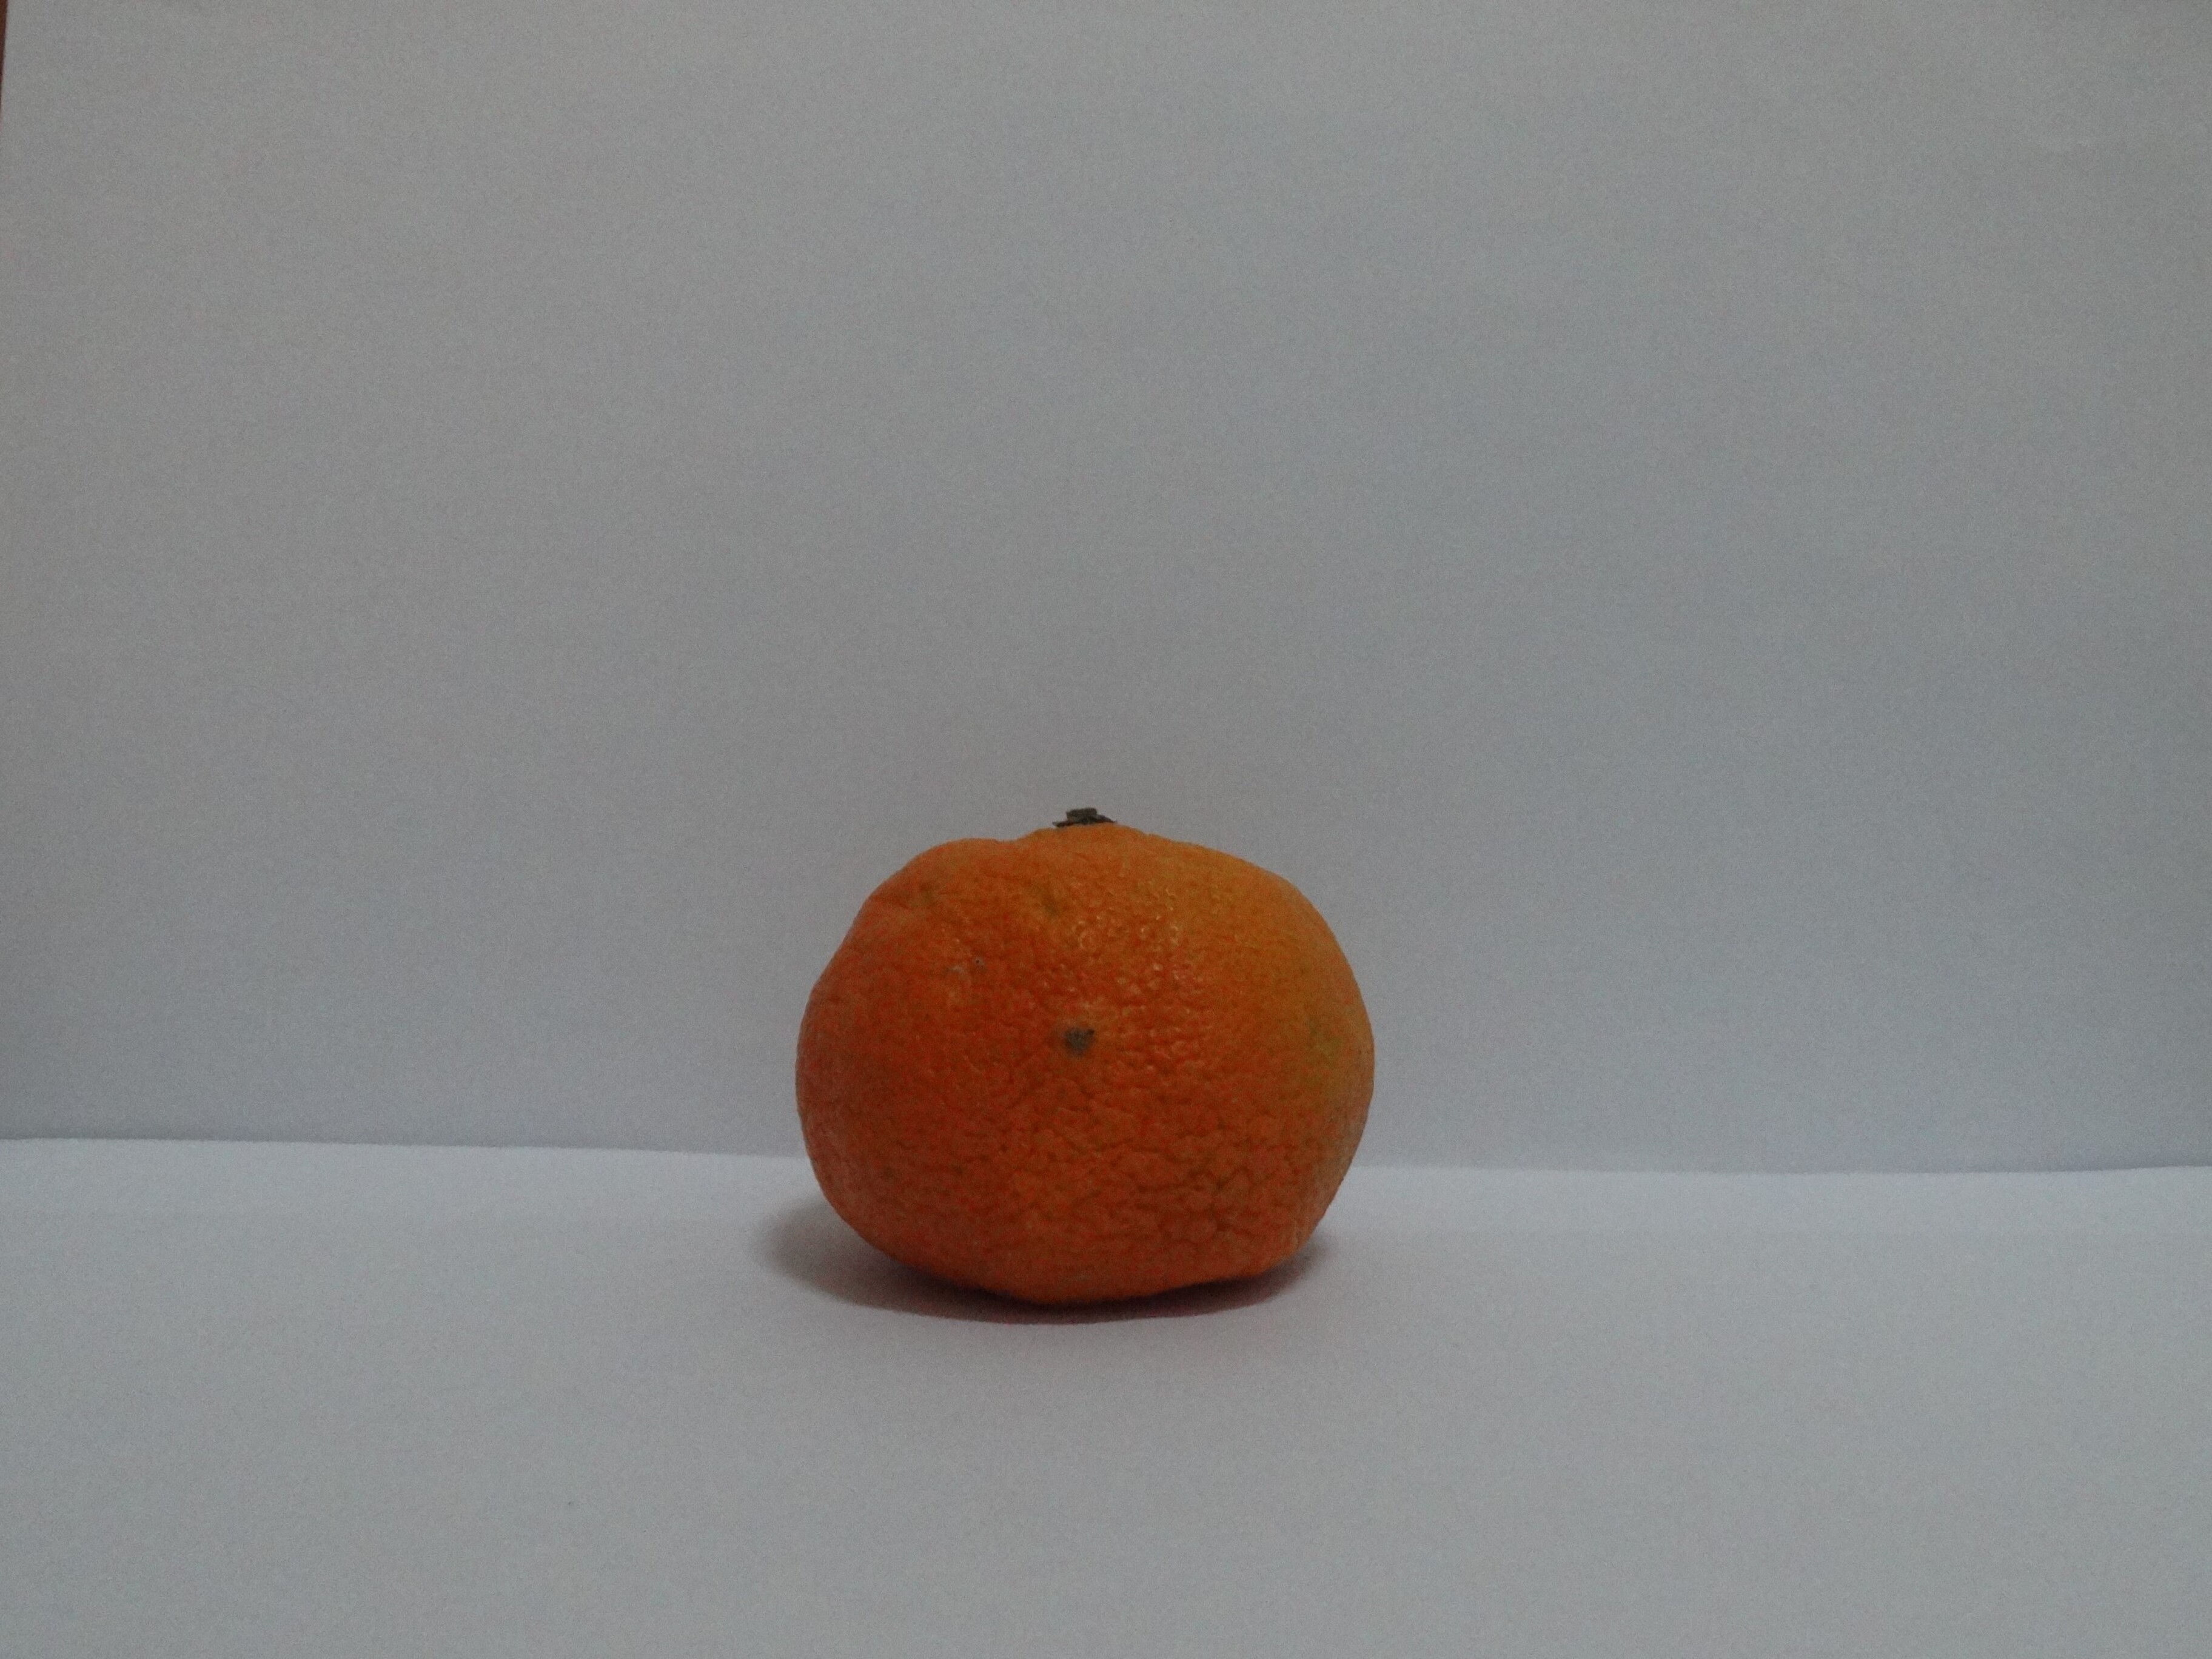
Citrus fruit variety: murcott